Birth/Rebirth

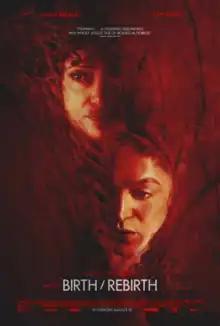
Theatrical release poster

Birth/Rebirth is a 2023 American psychological horror film written and directed by Laura Moss in their feature directorial debut. It is an independent film based on a screenplay written by Moss and Brendan J. O'Brien, starring Marin Ireland, Judy Reyes, A. J. Lister, Breeda Wool, and LaChanze.